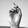
ASL letter: D